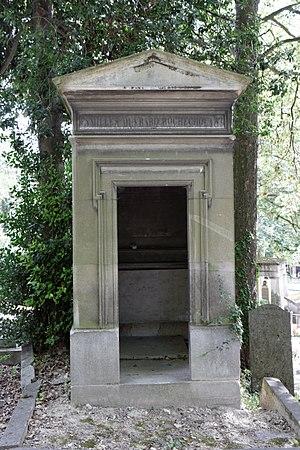
Louis-Victor-Léon de Rochechouart, né à Paris le 14 septembre 1788, mort à Jumilhac-le-Grand le 26 février 1858, général français, fut gouverneur militaire de Paris. Sa vie, riche en aventures, est un témoignage de la période agitée et épique que fut la Révolution et l'Empire pour les hommes qui l'ont traversée.